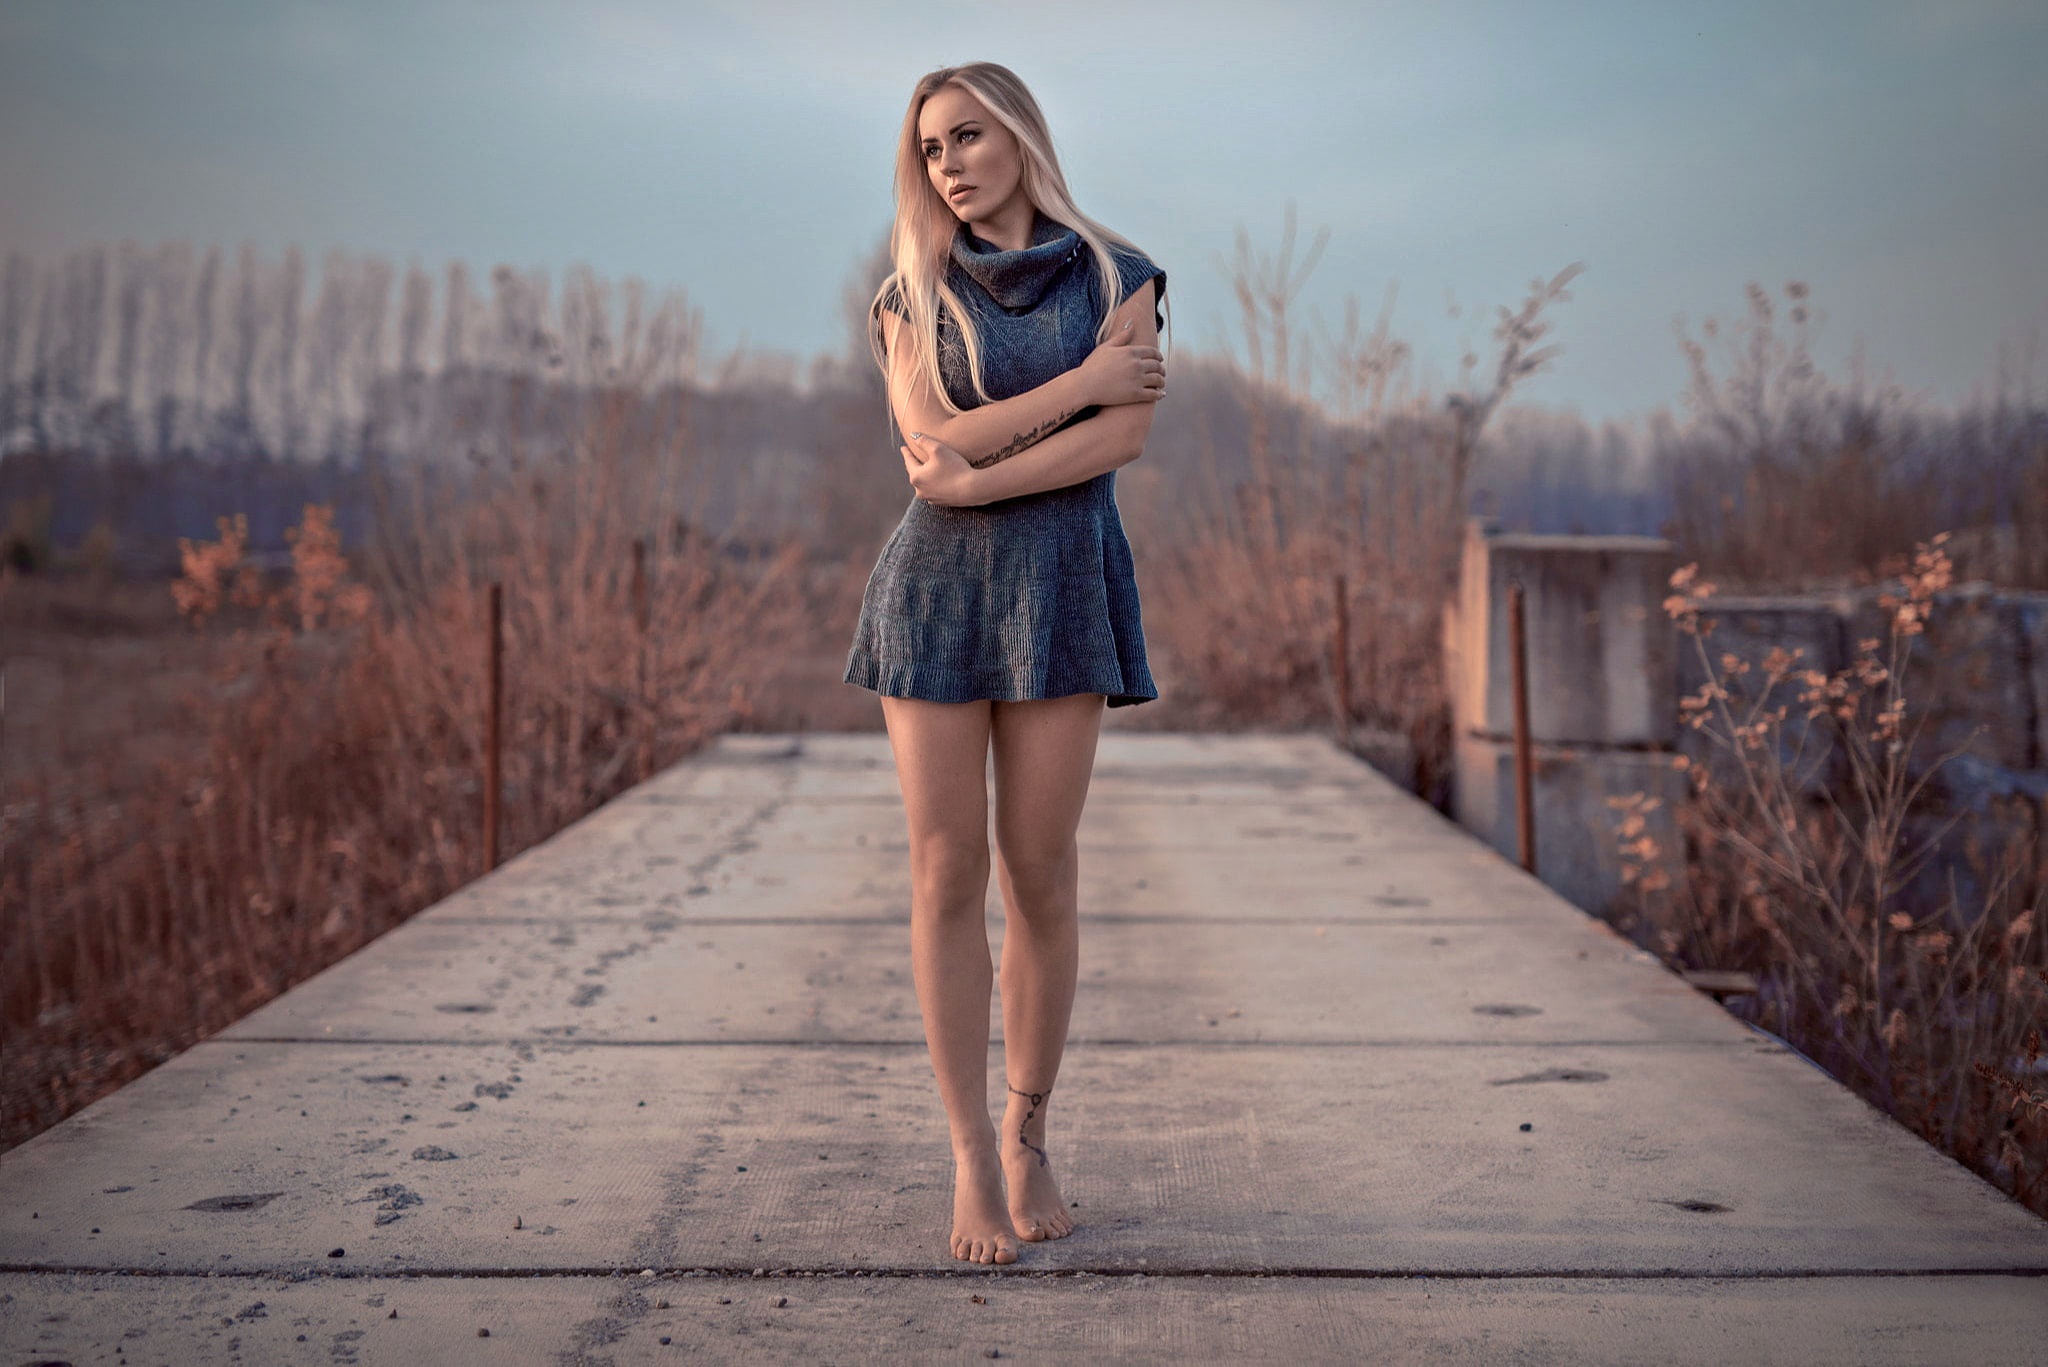
women, lady, model, person, photography, wallpaper, plant, sky, atmosphere, leg, fashion, flash photography, wood, sunlight, grey, tree, happy, grass, street fashion, knee, thigh, grass family, human leg, long hair, blond, electric blue, landscape, brown hair, darkness, eyewear, forest, horizon, backlighting, pattern, winter, evening, fashion model, fur, portrait photography, sitting, reflection, portrait, road, photo shoot